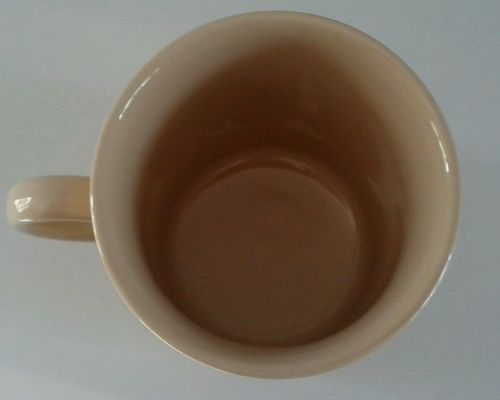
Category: mug